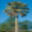
Label: palm_tree